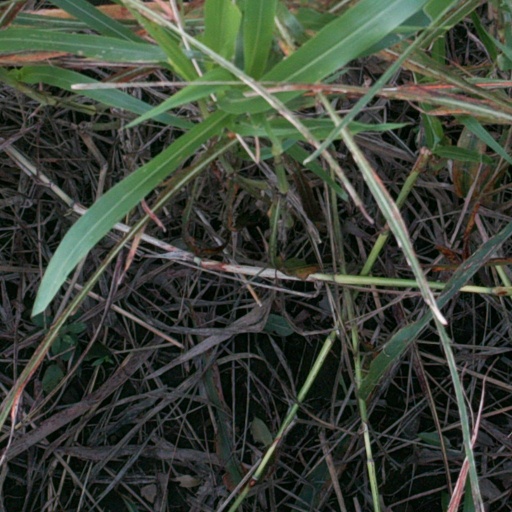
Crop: sorghum